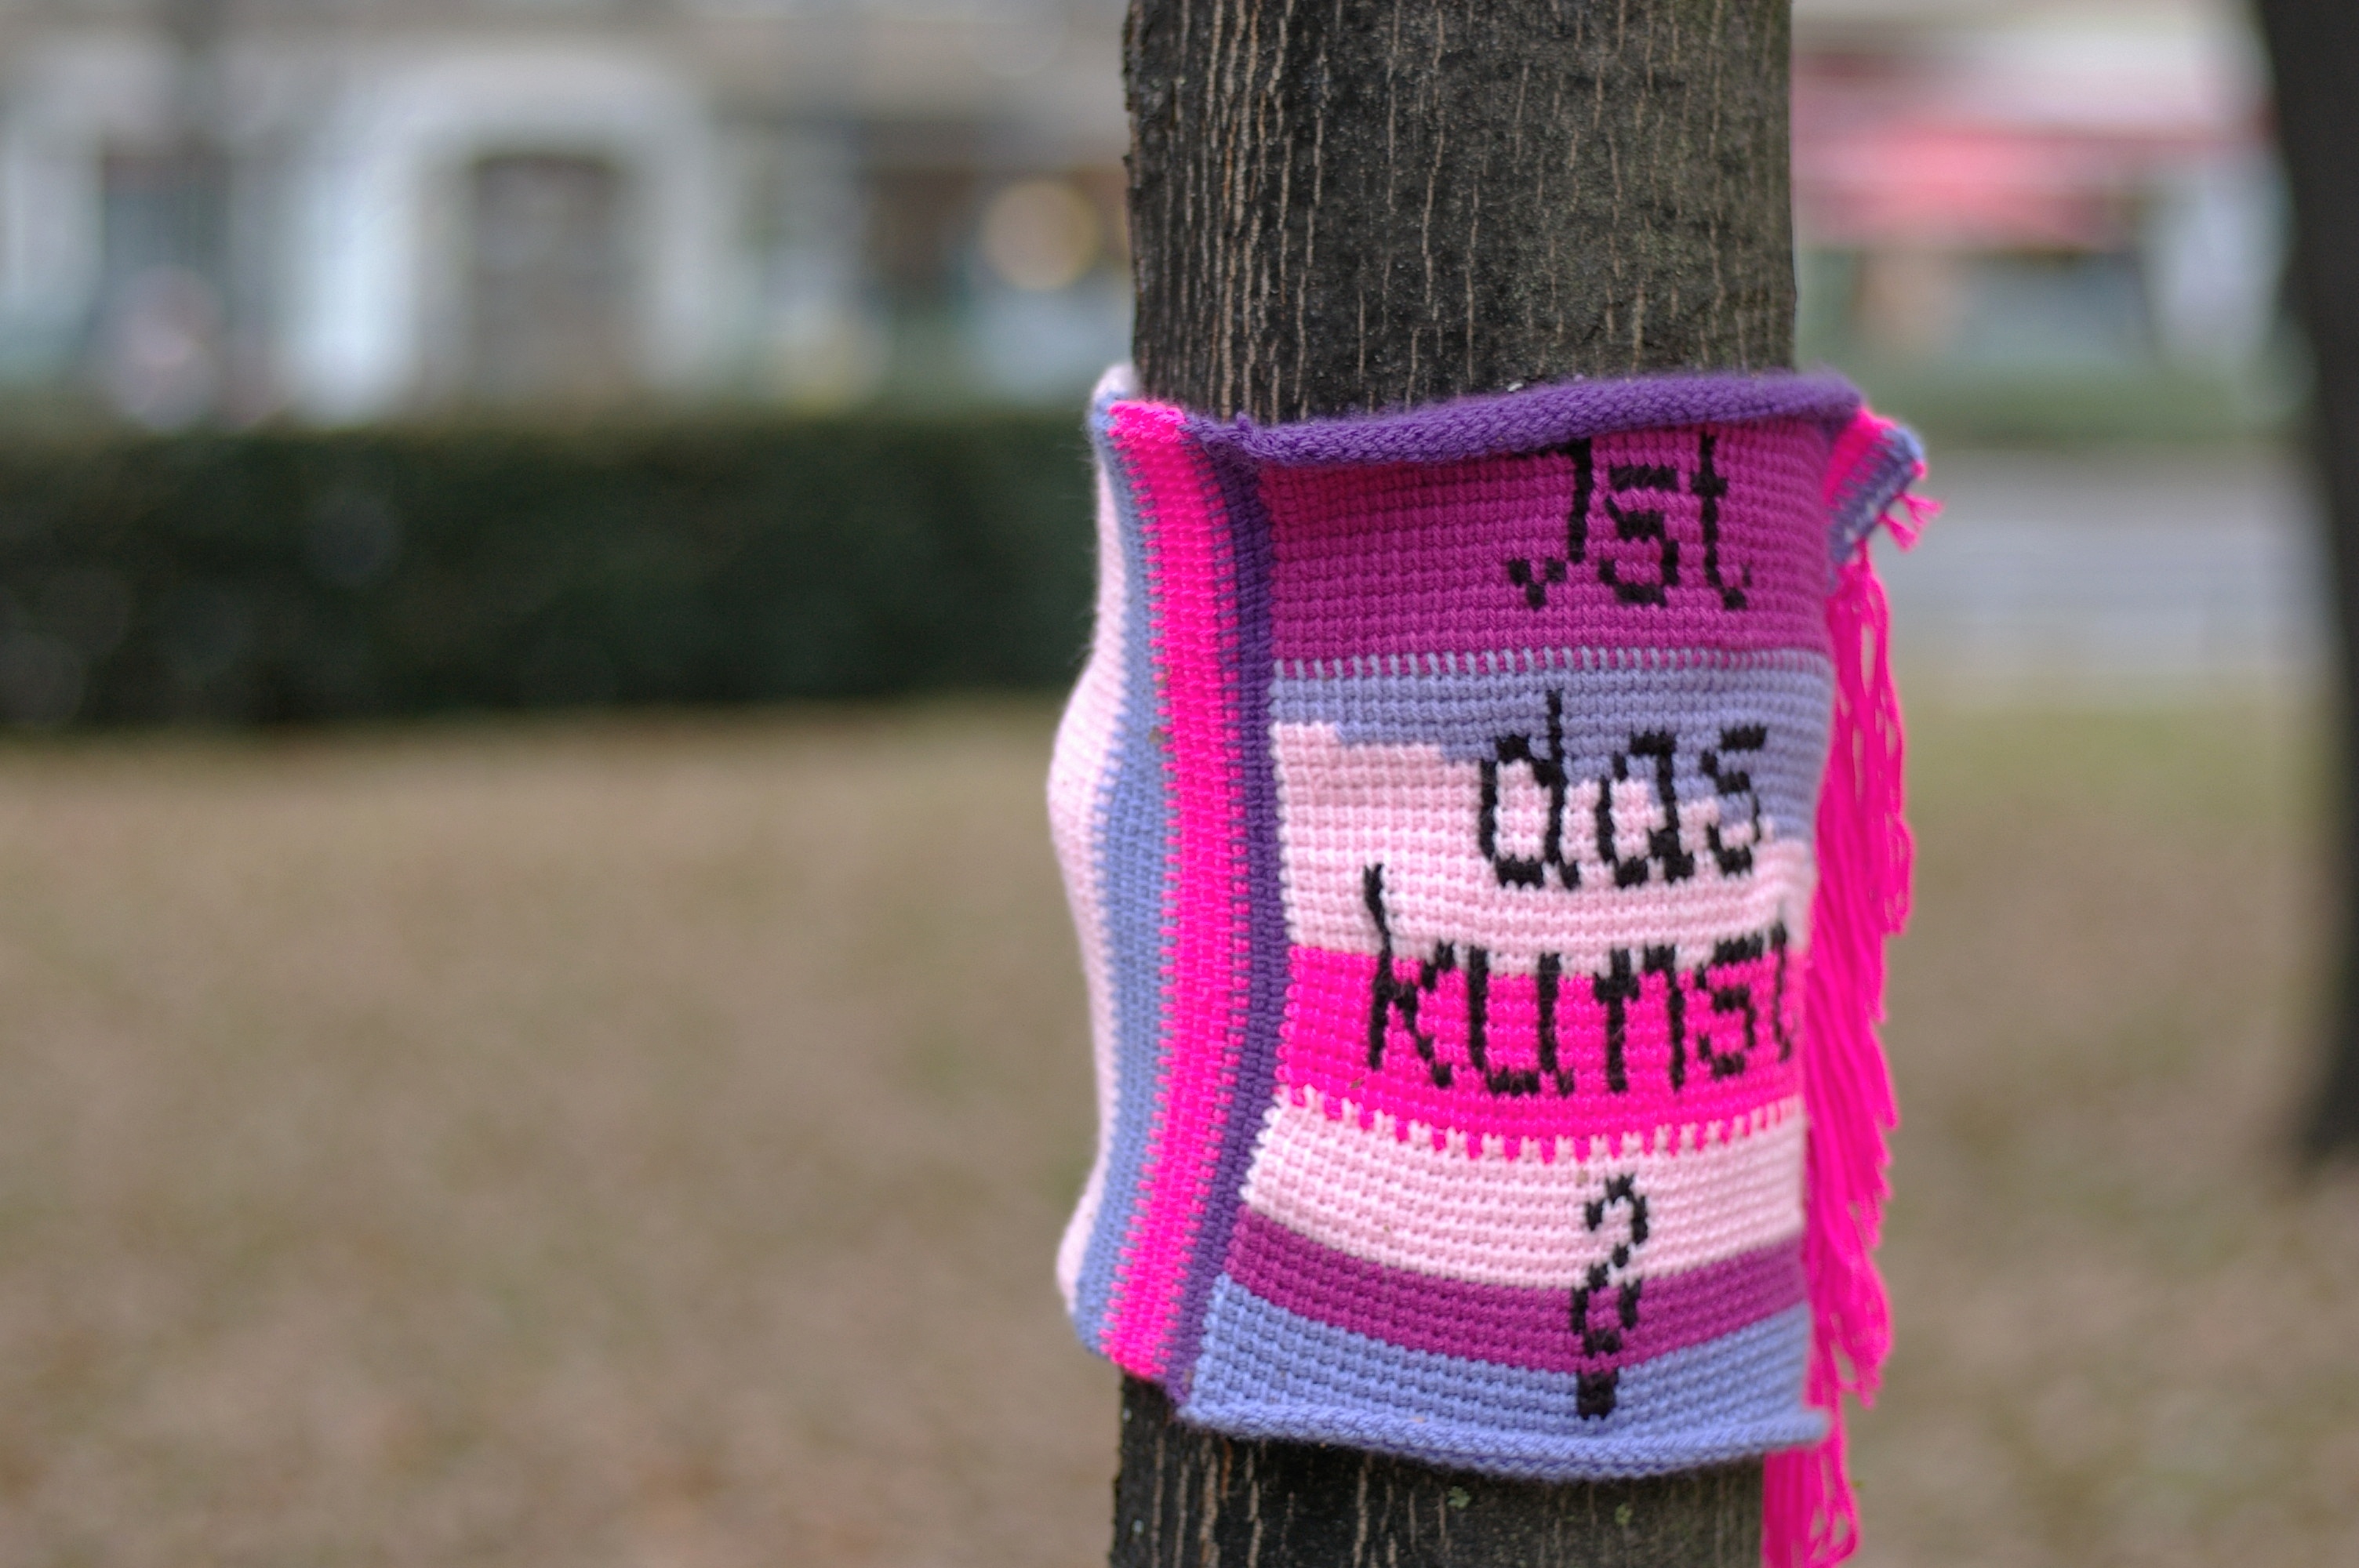
pink, material, knitting, textile, art, 2011, germany, deutschland, berlin, pentax, snapseed, lenstagged, steffenzahn, k100d, justpentax, iamflickr, cosina, voigtlander, 58mm, nokton, 58mmf14, 58mm14, nokton58mmf14slii, 58mmf14nokton, prenzlauerberg, cosinavoigtl nder, voigtl ndernokton58mmf14